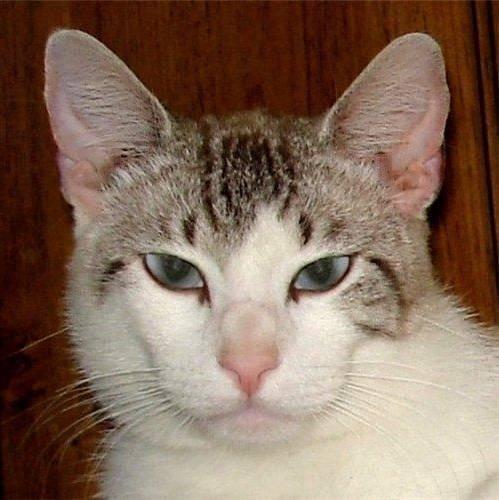
cat